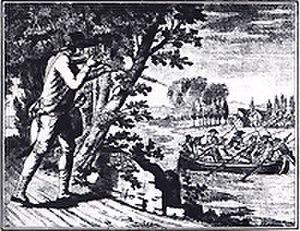
Michel Cabieu, né le 2 mars 1730 à Ouistreham où il est mort le 5 novembre 1804, est un sergent des milices garde-côtes français.